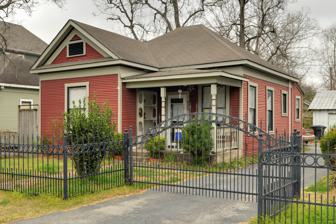
Building: Ben C. and Jenetter Cyrus House
Country: United States of America
Year built: 1915
United States historic place Ben C. and Jenetter Cyrus House U.S. National Register of Historic Places Location 325 E. 25th St., Houston, Texas Coordinates 29°49′05″N 95°23′33″W / 29.81806°N 95.39250°W / 29.81806; -95.39250 ( Ben C. and Jenetter Cyrus House ) Area less than one acre Built 1915 MPS Independence Heights MPS NRHP reference No. 97000549 Added to NRHP June 4, 1997 The Ben C. and Jenetter Cyrus House , at 325 E. 25th St. in the Independence Heights neighborhood of Houston, Texas , was built around 1915, near the center of Independence Heights. It was listed on the National Register of Historic Places in 1997. It was described in its NRHP nomination as "typical of the housing for many of the middle-class residents of Independence Heights. Ben Cyms operated a jitney service in downtown Houston from about 1915 to the early 1920s. Jitneys provided a basic form of mass transportation in a number of major cities during this period and competed with electric streetcars. Black jitneys served a special role for the African American population as an alternative to other segregated forms of transportation. The City of Houston banned by ordinance all black owned jitneys in 1922-24 at the insistence of the Houston Electric Company , operators of the streetcar line and developing motor bus transportation." The property deemed significant in the area of Ethnic Heritage (black)." About the house: "Although modest in detailing, the house is typical of forms constructed in the city in the mid 1910s. The Cyms House served as a domestic space for the family but also a headquarters for his jitney service in Houston." References